Mexico City Metro overpass collapse

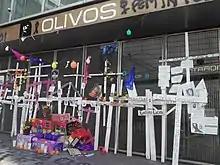
Altars set for the 2021 Day of the Dead in honor of the victims at Olivos station

Minutes after the collapse, Sheinbaum arrived at the accident site. Ebrard, who was the Secretary of Foreign Affairs, said on Twitter, "What happened today in the Metro is a terrible tragedy ... My sympathy to the victims and their families". The following morning, López Obrador extended his condolences and stated, "Nothing will be hidden; we should not fall into speculation ... no accusations will be made without evidence". Carso announced that they would await official expert analyses before making any statements regarding the incident.